Ecocapsule

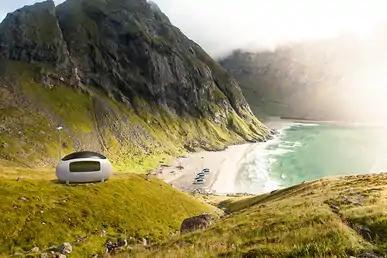

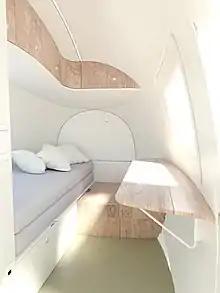
Ecocapsule interior

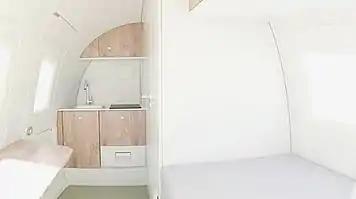

The Ecocapsule is an egg-shaped, mobile dwelling home that utilises solar and wind energy. It was developed by Nice Architects, a firm based in Bratislava, Slovakia. Shaped like an egg to minimize its surface-area-to-volume ratio, its walls are made of two layers of fiberglass with polyurethane foam sandwiched in between. Nice Architects describes the Ecocapsule as a "low-energy house packed into a compact form," although other potential applications include as a disaster-relief shelter, a scientific research station, and even as a "remote Airbnb."